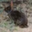
Label: beaver